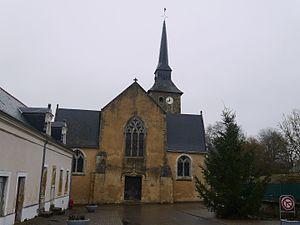
L'église Saint-Pierre.
La liste des églises de Maine-et-Loire recense de la manière la plus complète possible les églises, cathédrale et basiliques situées dans le département français de Maine-et-Loire.
Montigné-lès-Rairies est une commune française située dans le département de Maine-et-Loire, en région Pays de la Loire.
Certains édifices religieux, tels que des églises de petites communes, possèdent une ou des horloges installées non au centre de leur clocher, mais sur son bord. Les raisons semblent en avoir été d'ordre technique ou économique.